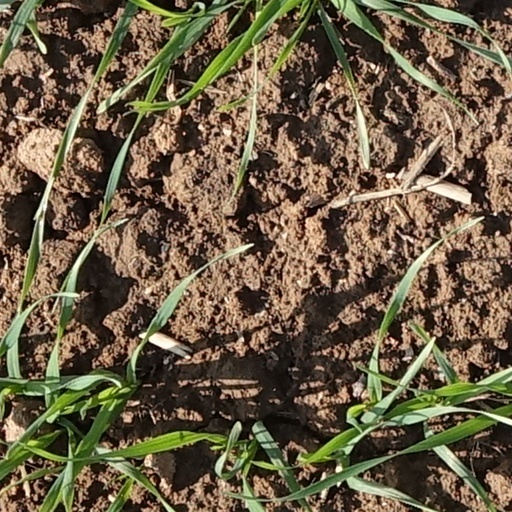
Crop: wheat